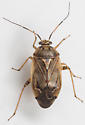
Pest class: lygus_bug